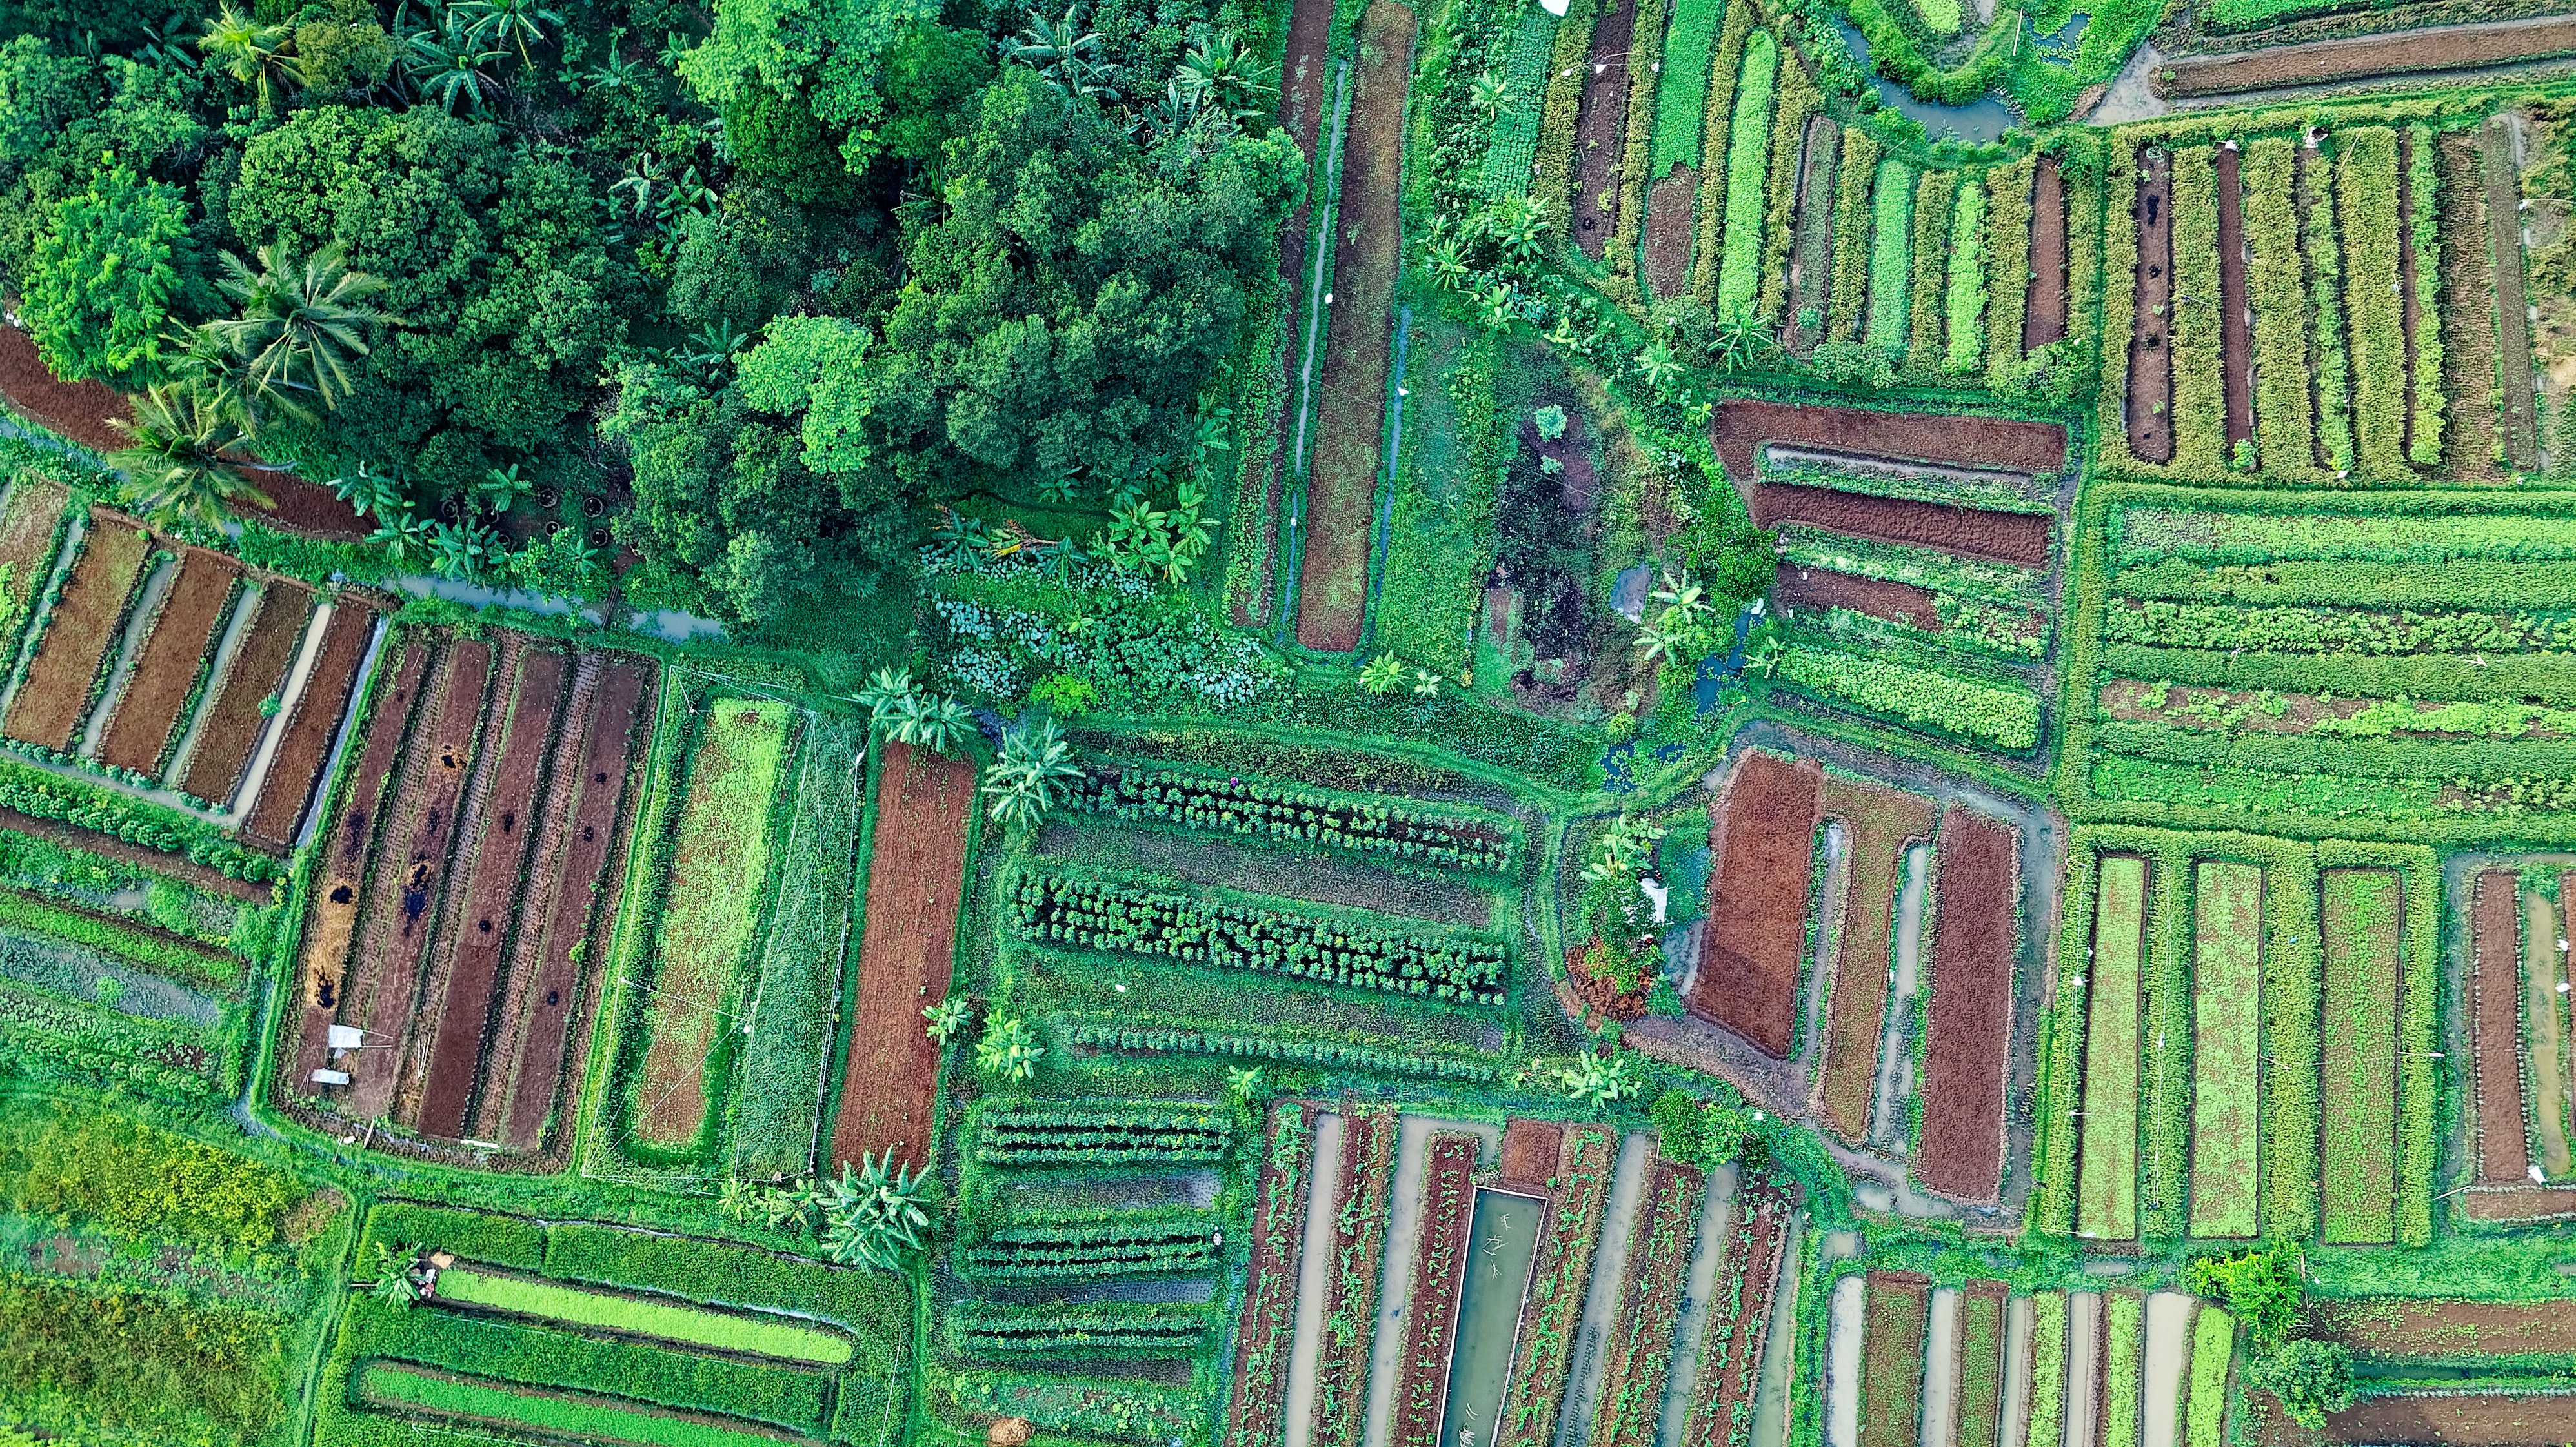
green, terrestrial plant, tree, plant, forest, landscape, jungle